Luis Donaldo Colosio Murrieta

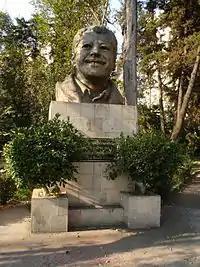
Monument to Luis Donaldo Colosio on Mexico City's Paseo de la Reforma.

At 5:05 pm PST, on 23 March 1994, at a campaign rally in Lomas Taurinas, a poor neighborhood of Tijuana, Baja California, Colosio was shot in the head with a .38 Special that was originally purchased in San Francisco. Colosio collapsed, and was subsequently rushed to the city's main hospital, after plans to fly him to an American hospital across the border were canceled. His death was announced a few hours later, amid contradicting eyewitness reports that remain to this day.